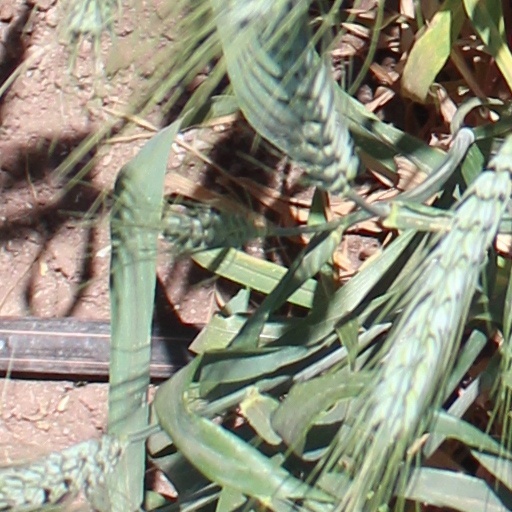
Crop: wheat